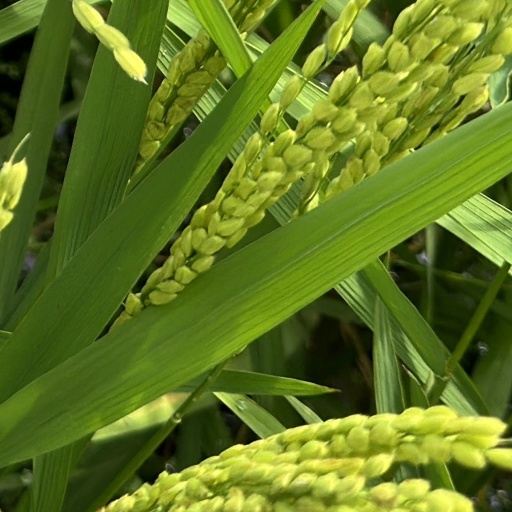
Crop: rice